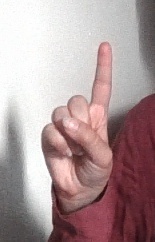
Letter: bb